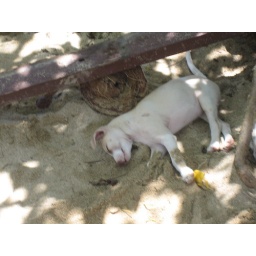
local puppy taking a nap in the sand